69th Golden Globe Awards

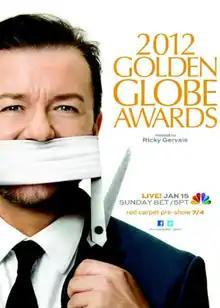
Official poster

The 69th Golden Globe Awards, honoring the best in film and television of 2011, were broadcast live from the Beverly Hilton Hotel in Beverly Hills, California on January 15, 2012, by NBC. The host was Ricky Gervais, for the third consecutive year. The musical theme for the year was composed by Yoshiki, leader of the Japanese band X Japan. The nominations were announced by Woody Harrelson, Sofía Vergara, Gerard Butler and Rashida Jones on December 15, 2011. Multiple winners for the night included the silent film "The Artist" which won three awards and "The Descendants" winning two awards. Freshman television series "Homeland" also won two awards.